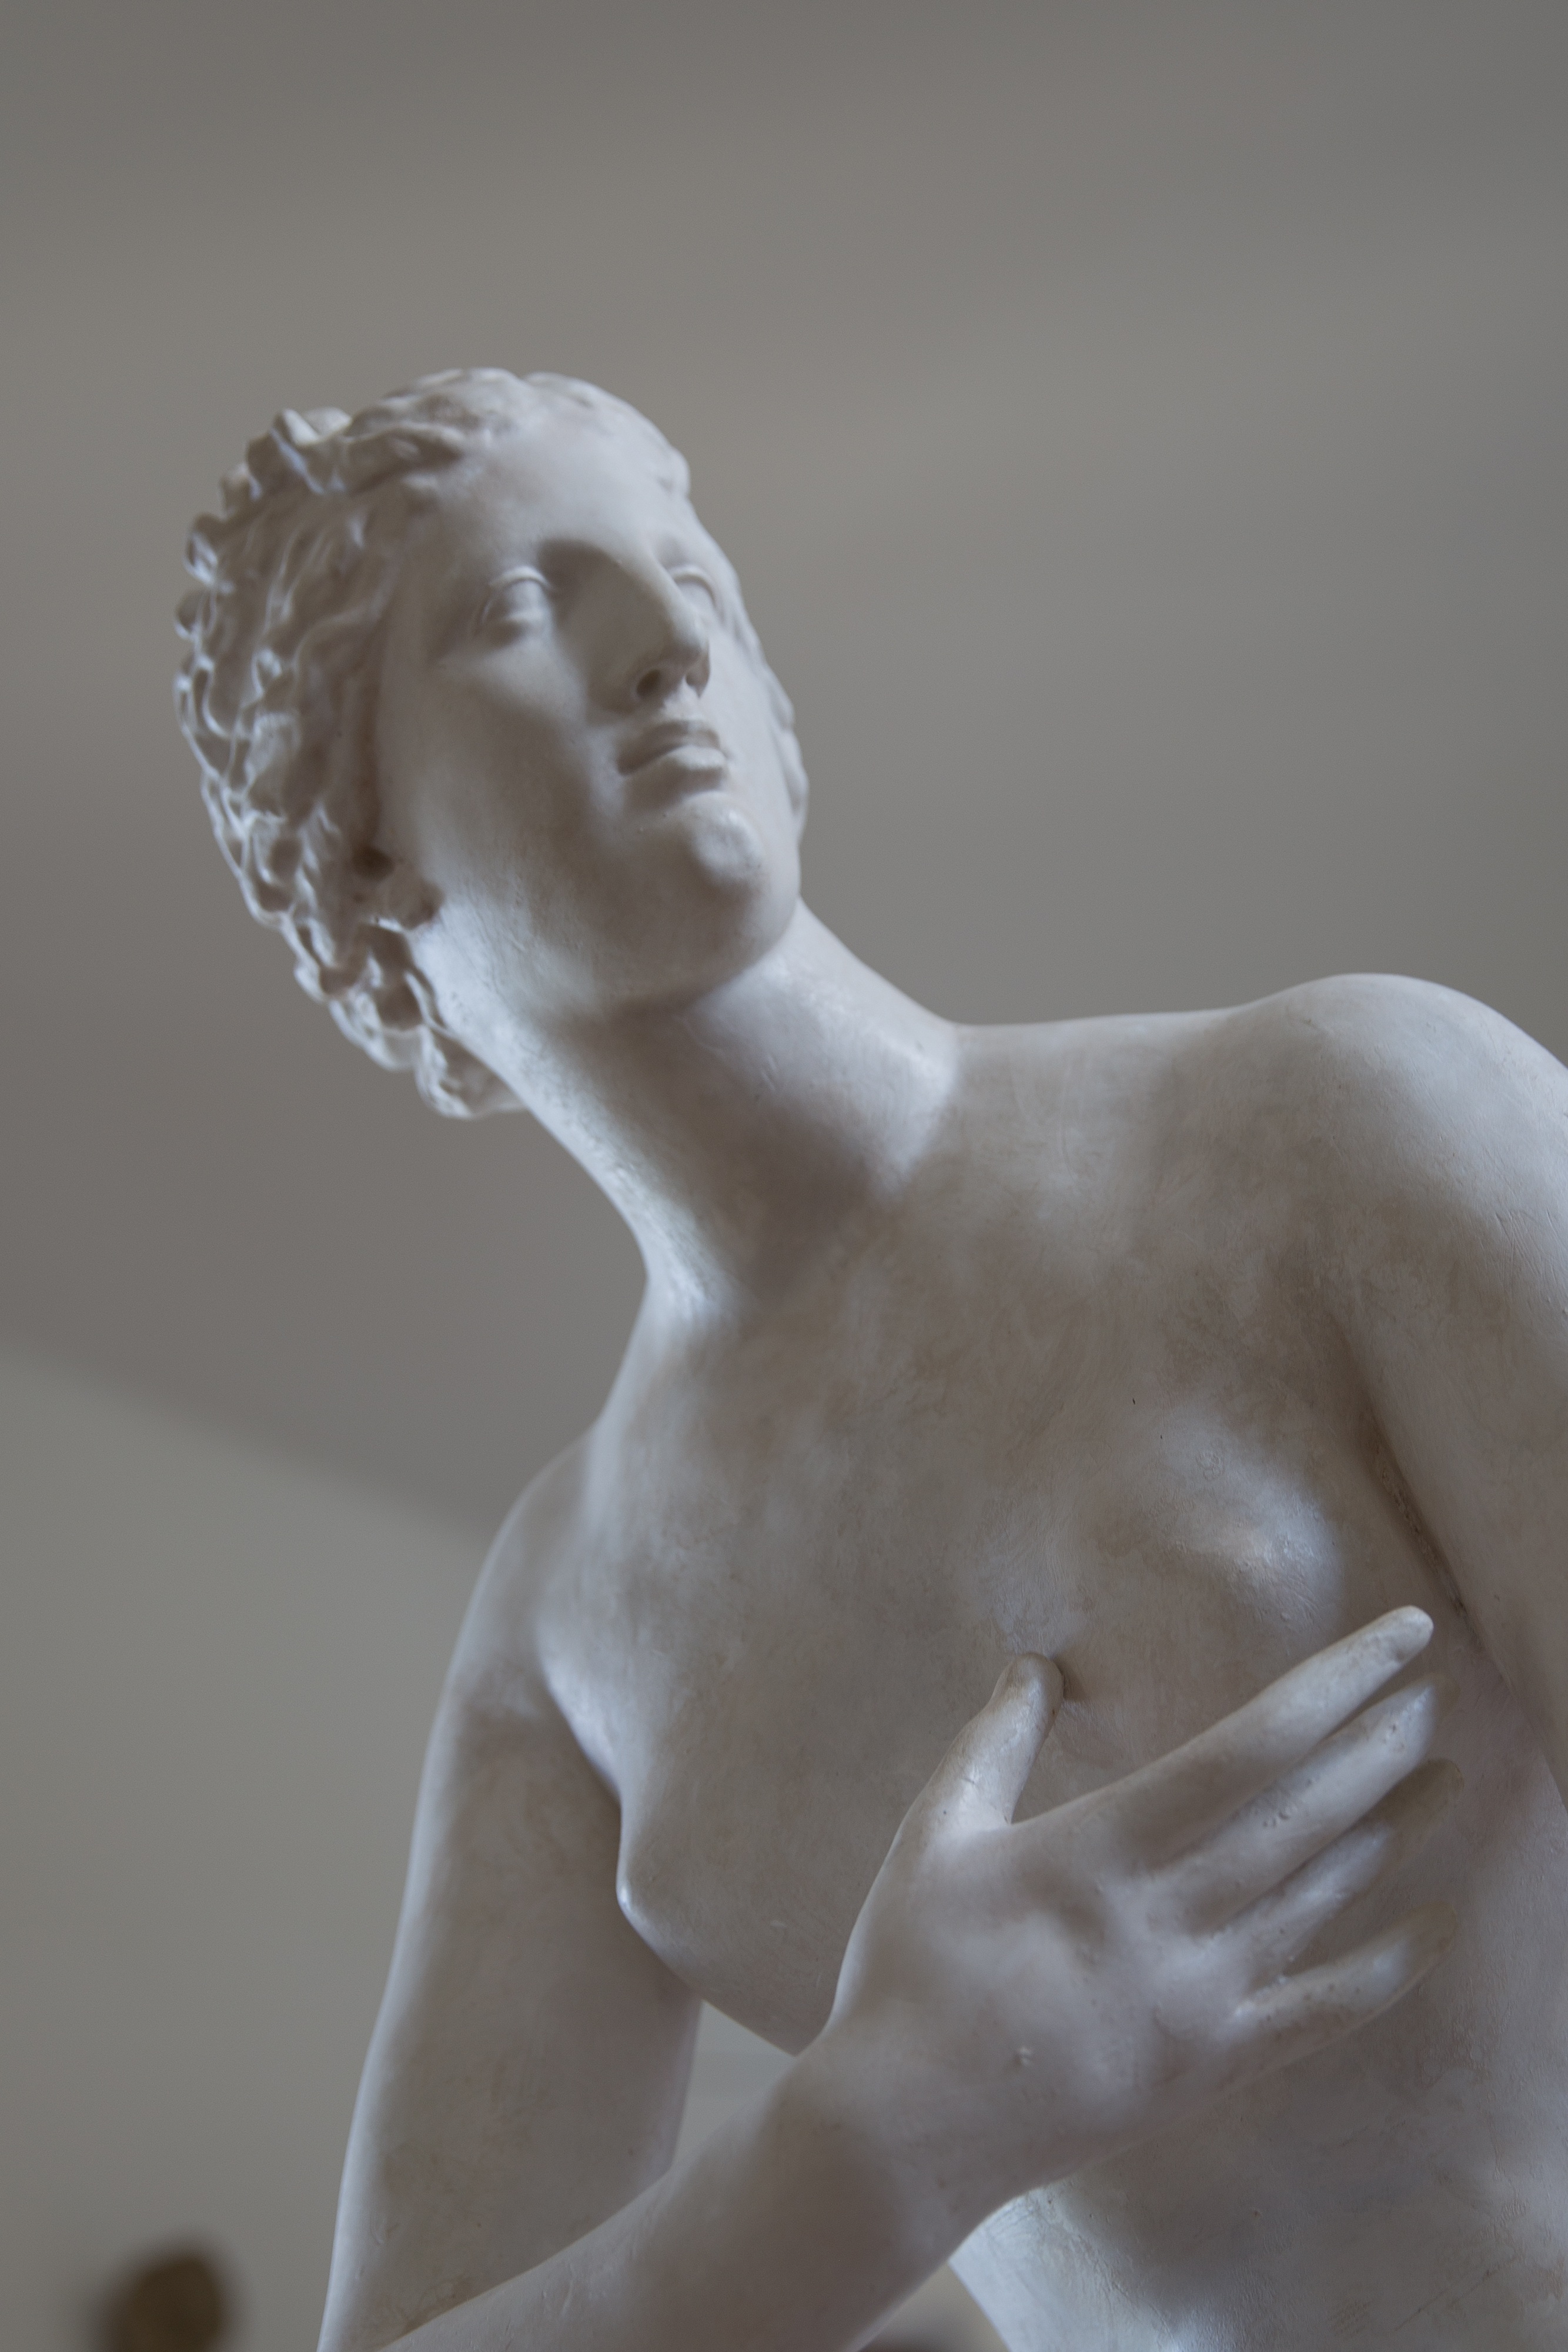
white, monument, statue, castle, sculpture, art, head, figurine, loire valley, ch teau de chenonceau, ch teau de la loire, ch teaux de la loire, ancient history, nonbuilding structure, art model, figure drawing, classical sculpture